San Diego FC

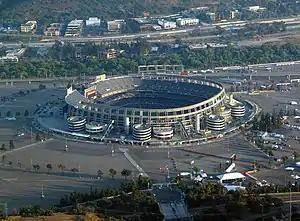
Aerial view of Qualcomm Stadium, a 70,000-capacity outdoor bowl stadium

During the formation of MLS in the mid-1990s, San Diego was not among the U.S. cities to formally submit a bid for a team in the inaugural season, but expressed interest and held several meetings with the league. MLS commissioner Doug Logan described San Diego as a "prime candidate" for an expansion team, but the city's lack of a suitable stadium to accommodate soccer was a "major hurdle"; at the time, Jack Murphy Stadium was shared with the Padres and had a larger capacity than the league's desired size. The renovated Jack Murphy Stadium (renamed Qualcomm Stadium) hosted several exhibition matches and the 1999 MLS All-Star Game, which drew an attendance of 23,277; it was the only MLS All-Star Game to be played outside of an active or future MLS market.